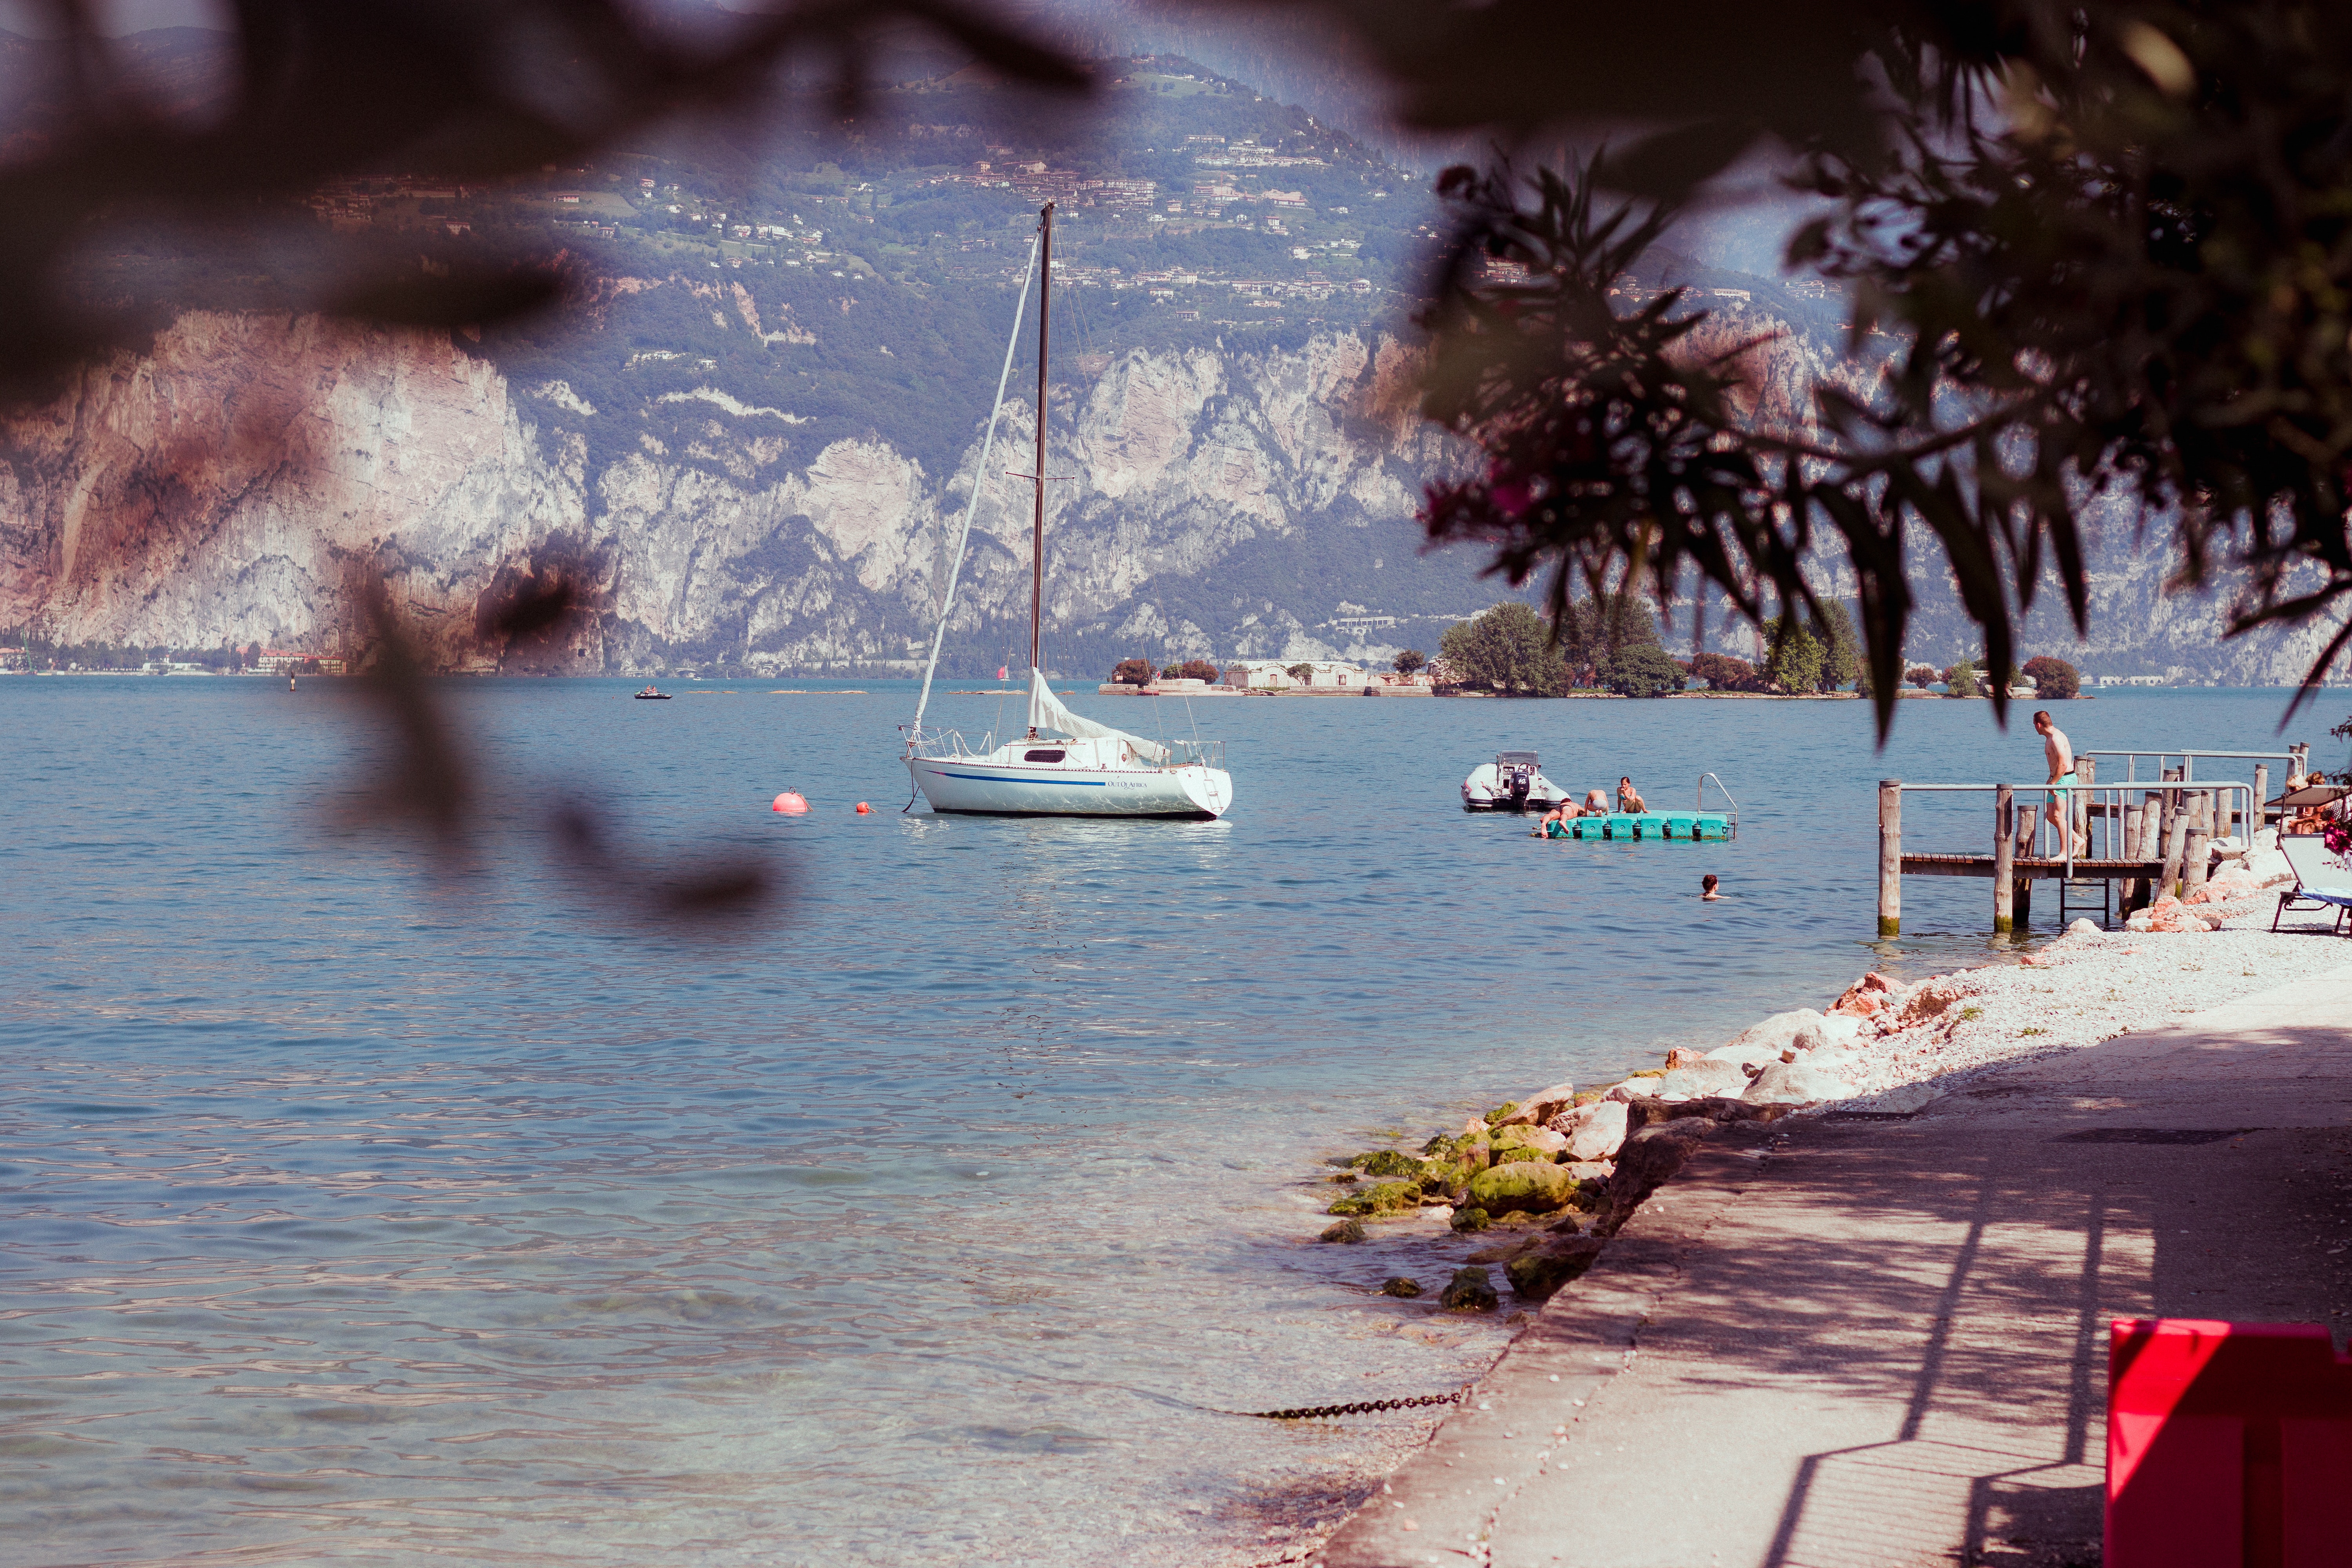
water, boat, vehicle, sky, tree, sea, watercraft, sailboat, vacation, sailing, calm, recreation, bay, leisure, coast, palm tree, boating